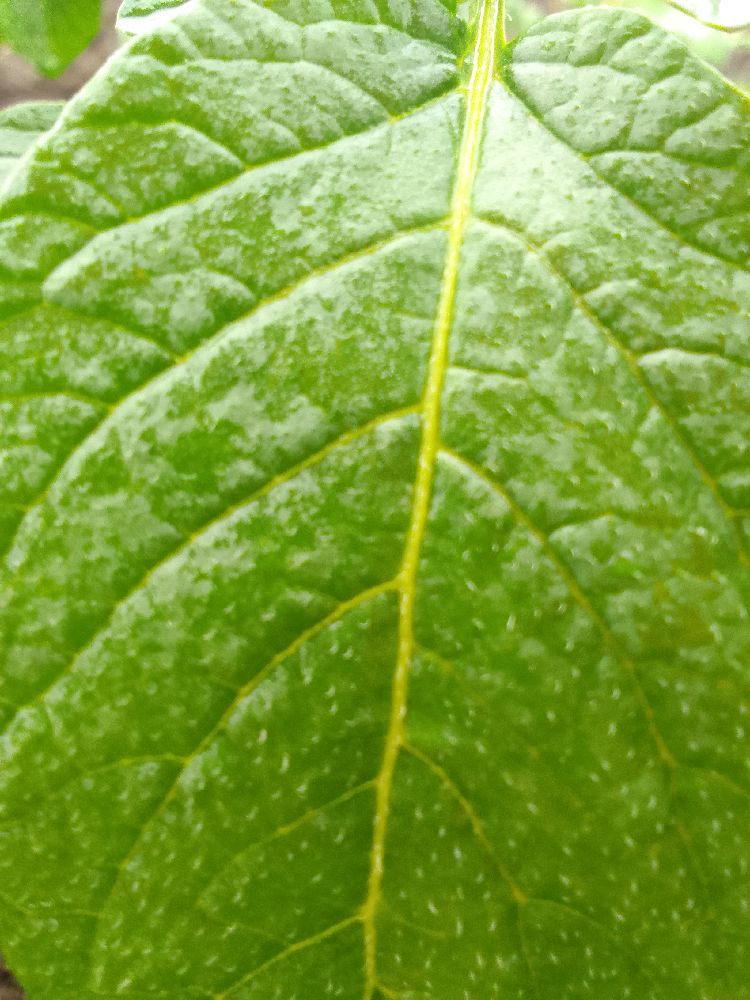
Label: Healthy